City God Temple of Pingyao

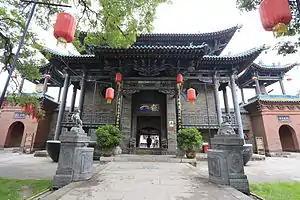
Front hall

The Temple of the City God of Pingyao is a well-preserved Taoist temple located in Pingyao County, Shanxi Province, China.